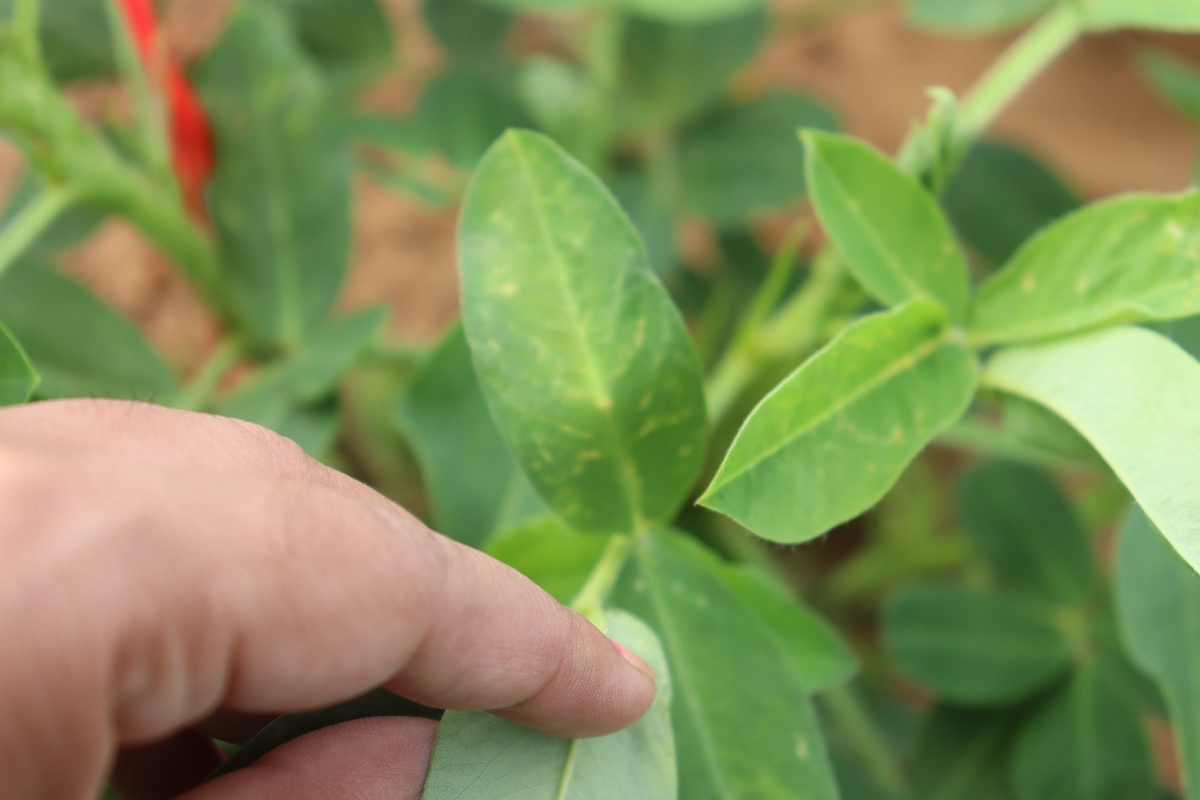
Label: healthy leaf